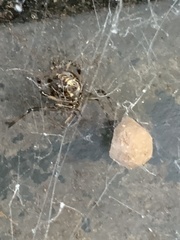
Species: Parasteatoda_tepidariorum